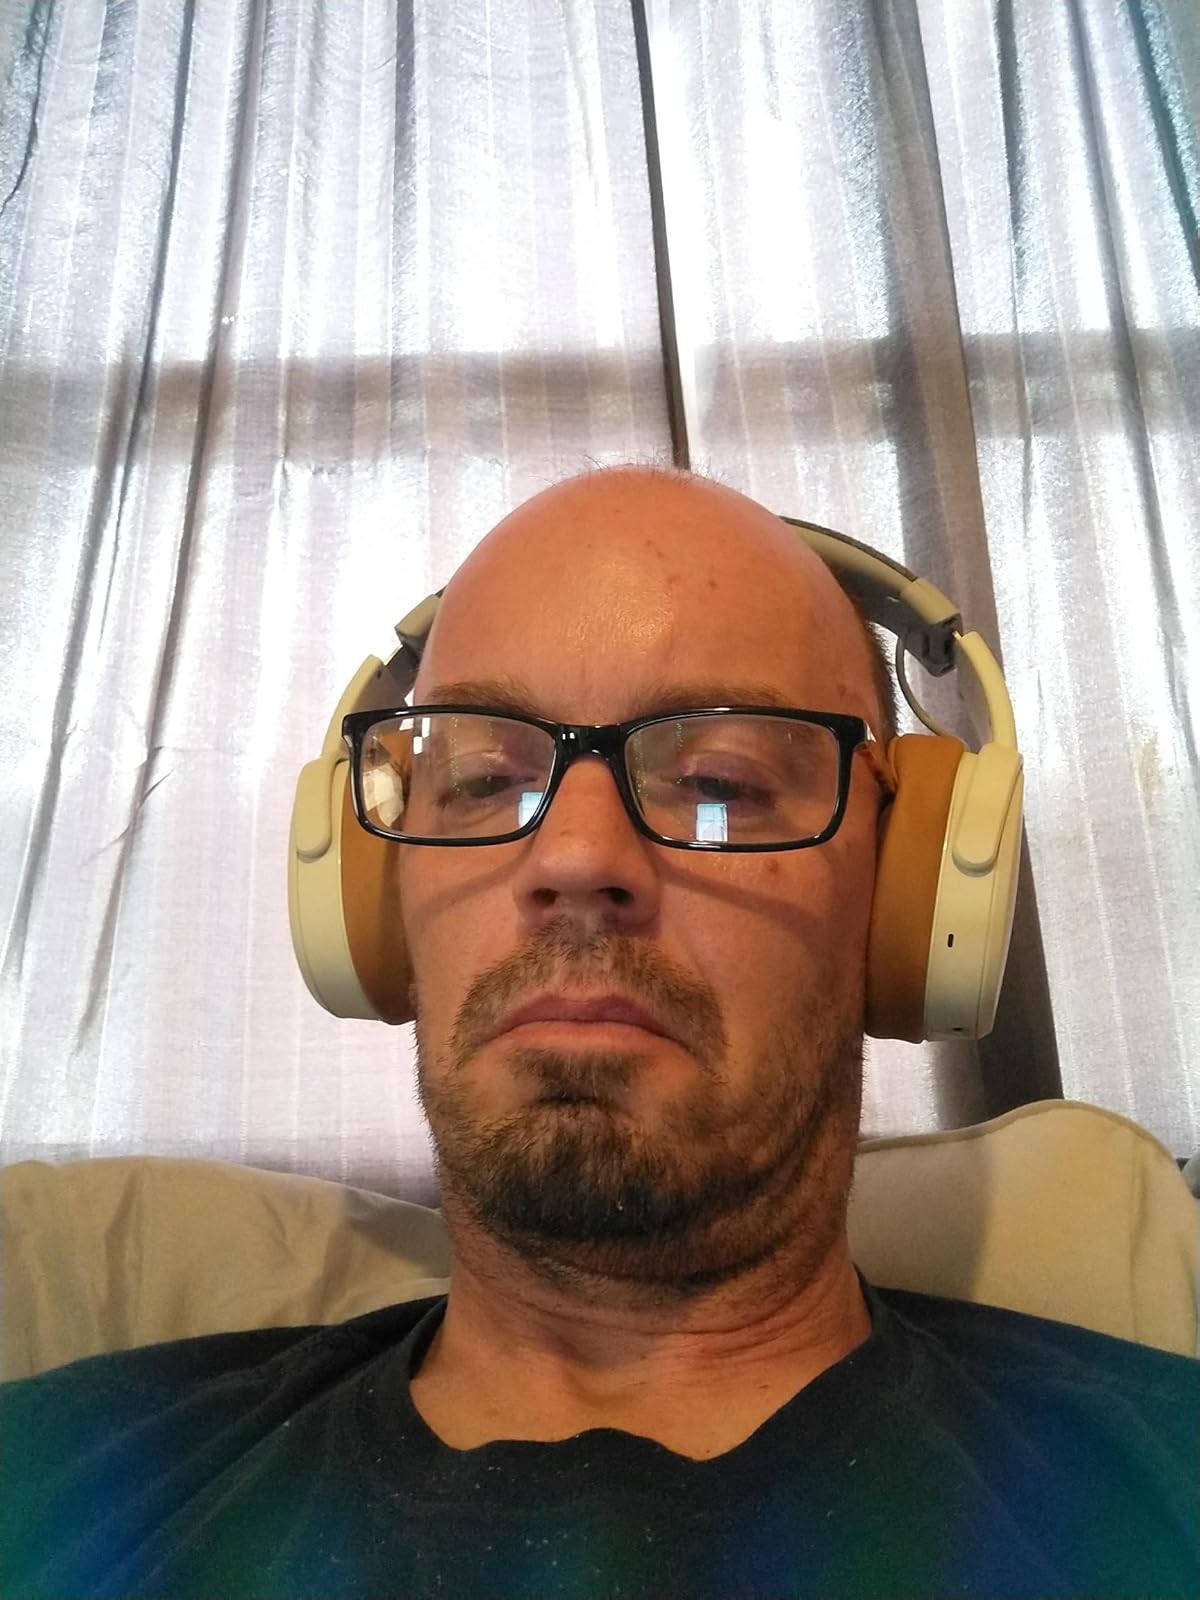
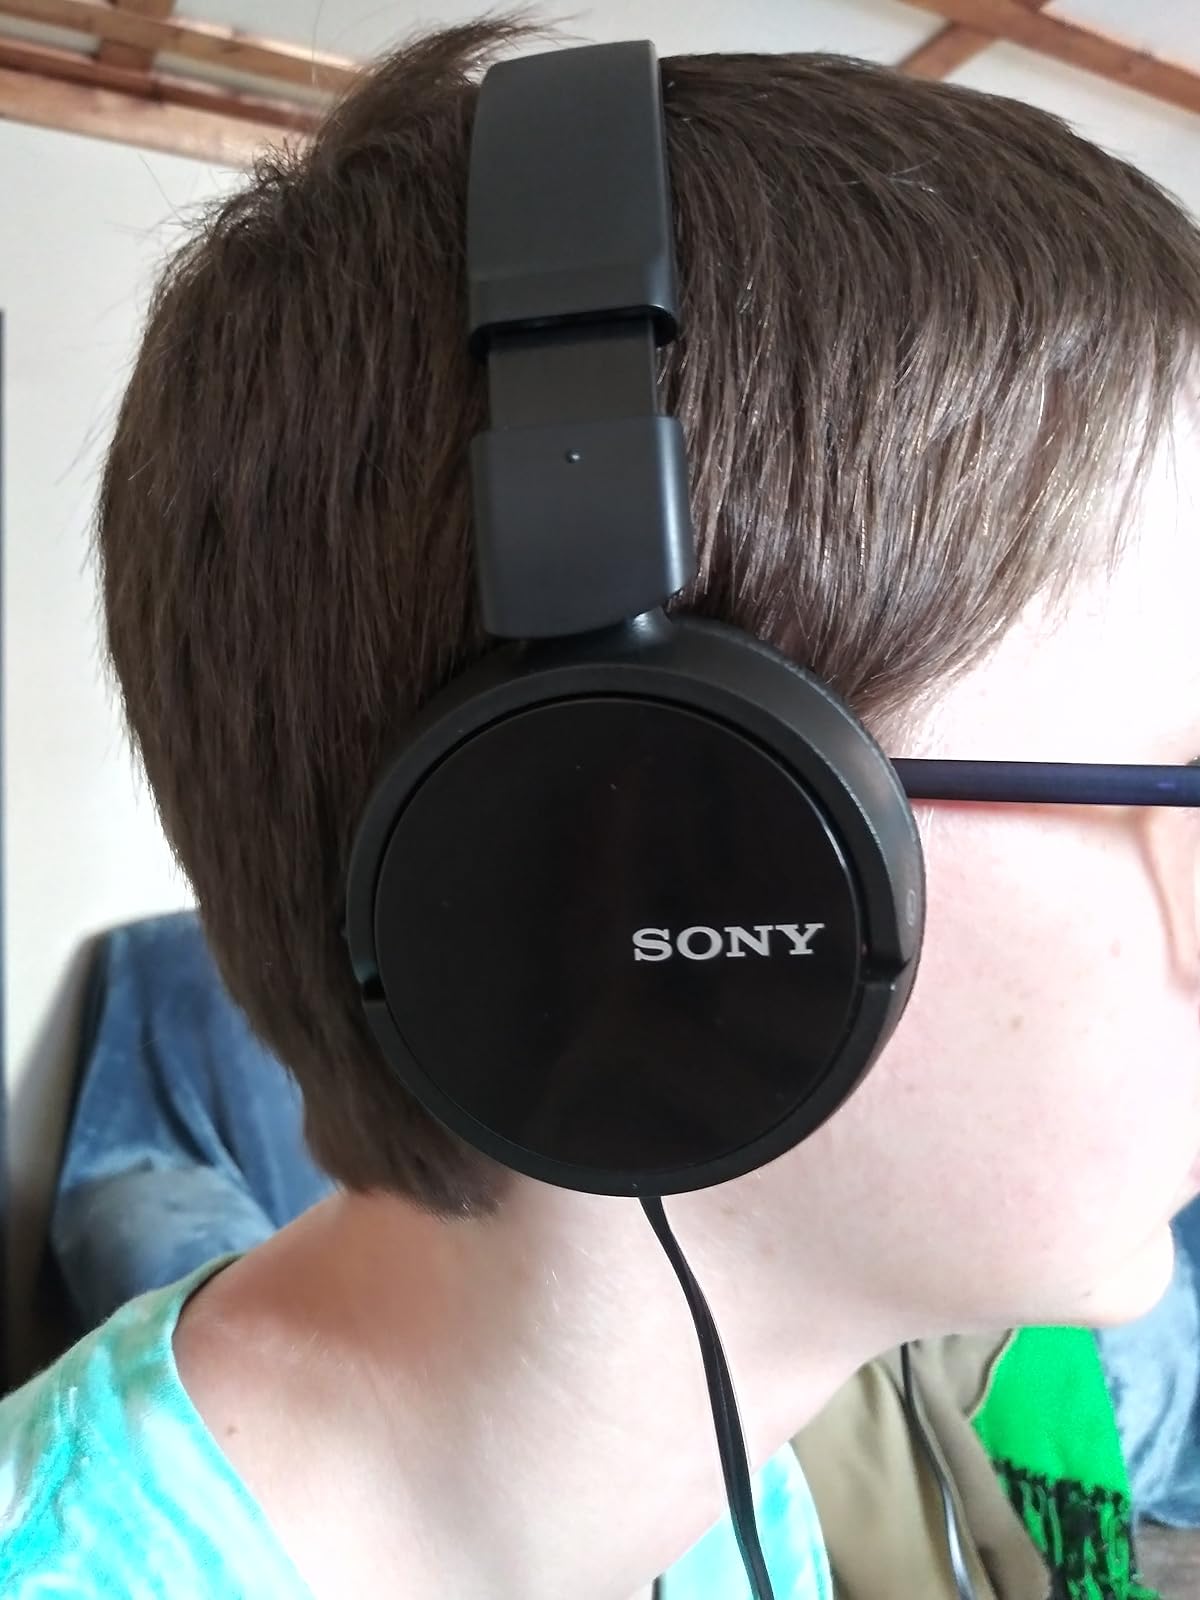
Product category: headphones
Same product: no